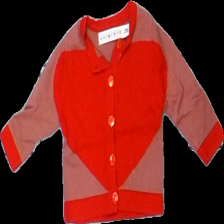
View: front
Type: Sweater
Category: Children
Brand: Not in the list
Brand text on label: Minimarket
Colors: Red, Pink
Material: 100% cotton
Pattern: Other
Cut: C-collar
Size: 50
Season: All
Stains: Minor
Price range: <50
Recommended usage: Recycle